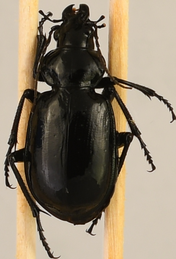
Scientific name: Calosoma affine
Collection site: Konza Prairie Agroecosystem NEON (KONA), plot KONA_007